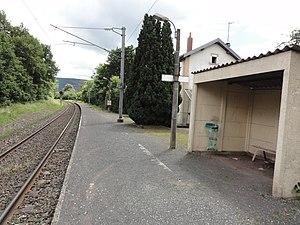
Thiaville-sur-Meurthe (M-et-M) la gare
La gare de Thiaville est une gare ferroviaire française de la ligne de Lunéville à Saint-Dié, située sur le territoire de la commune de Thiaville-sur-Meurthe dans le département de Meurthe-et-Moselle en région Grand Est.